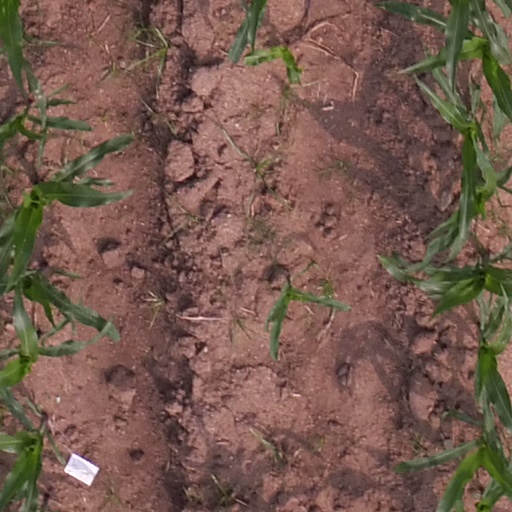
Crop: maize; corn